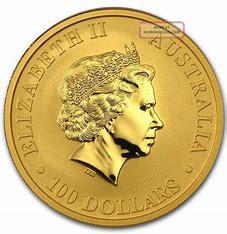
Brand: KangaROOS
Model: 100